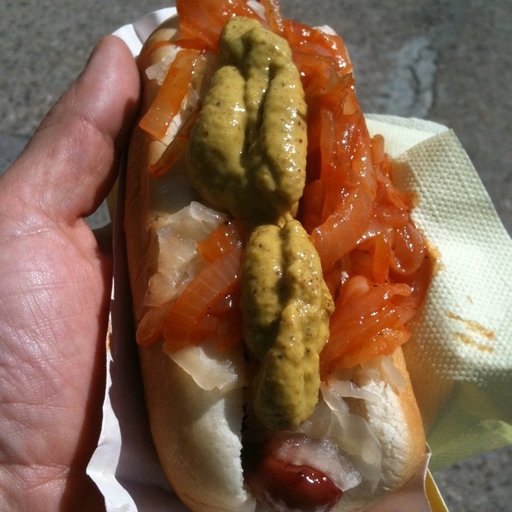
Label: hot_dog